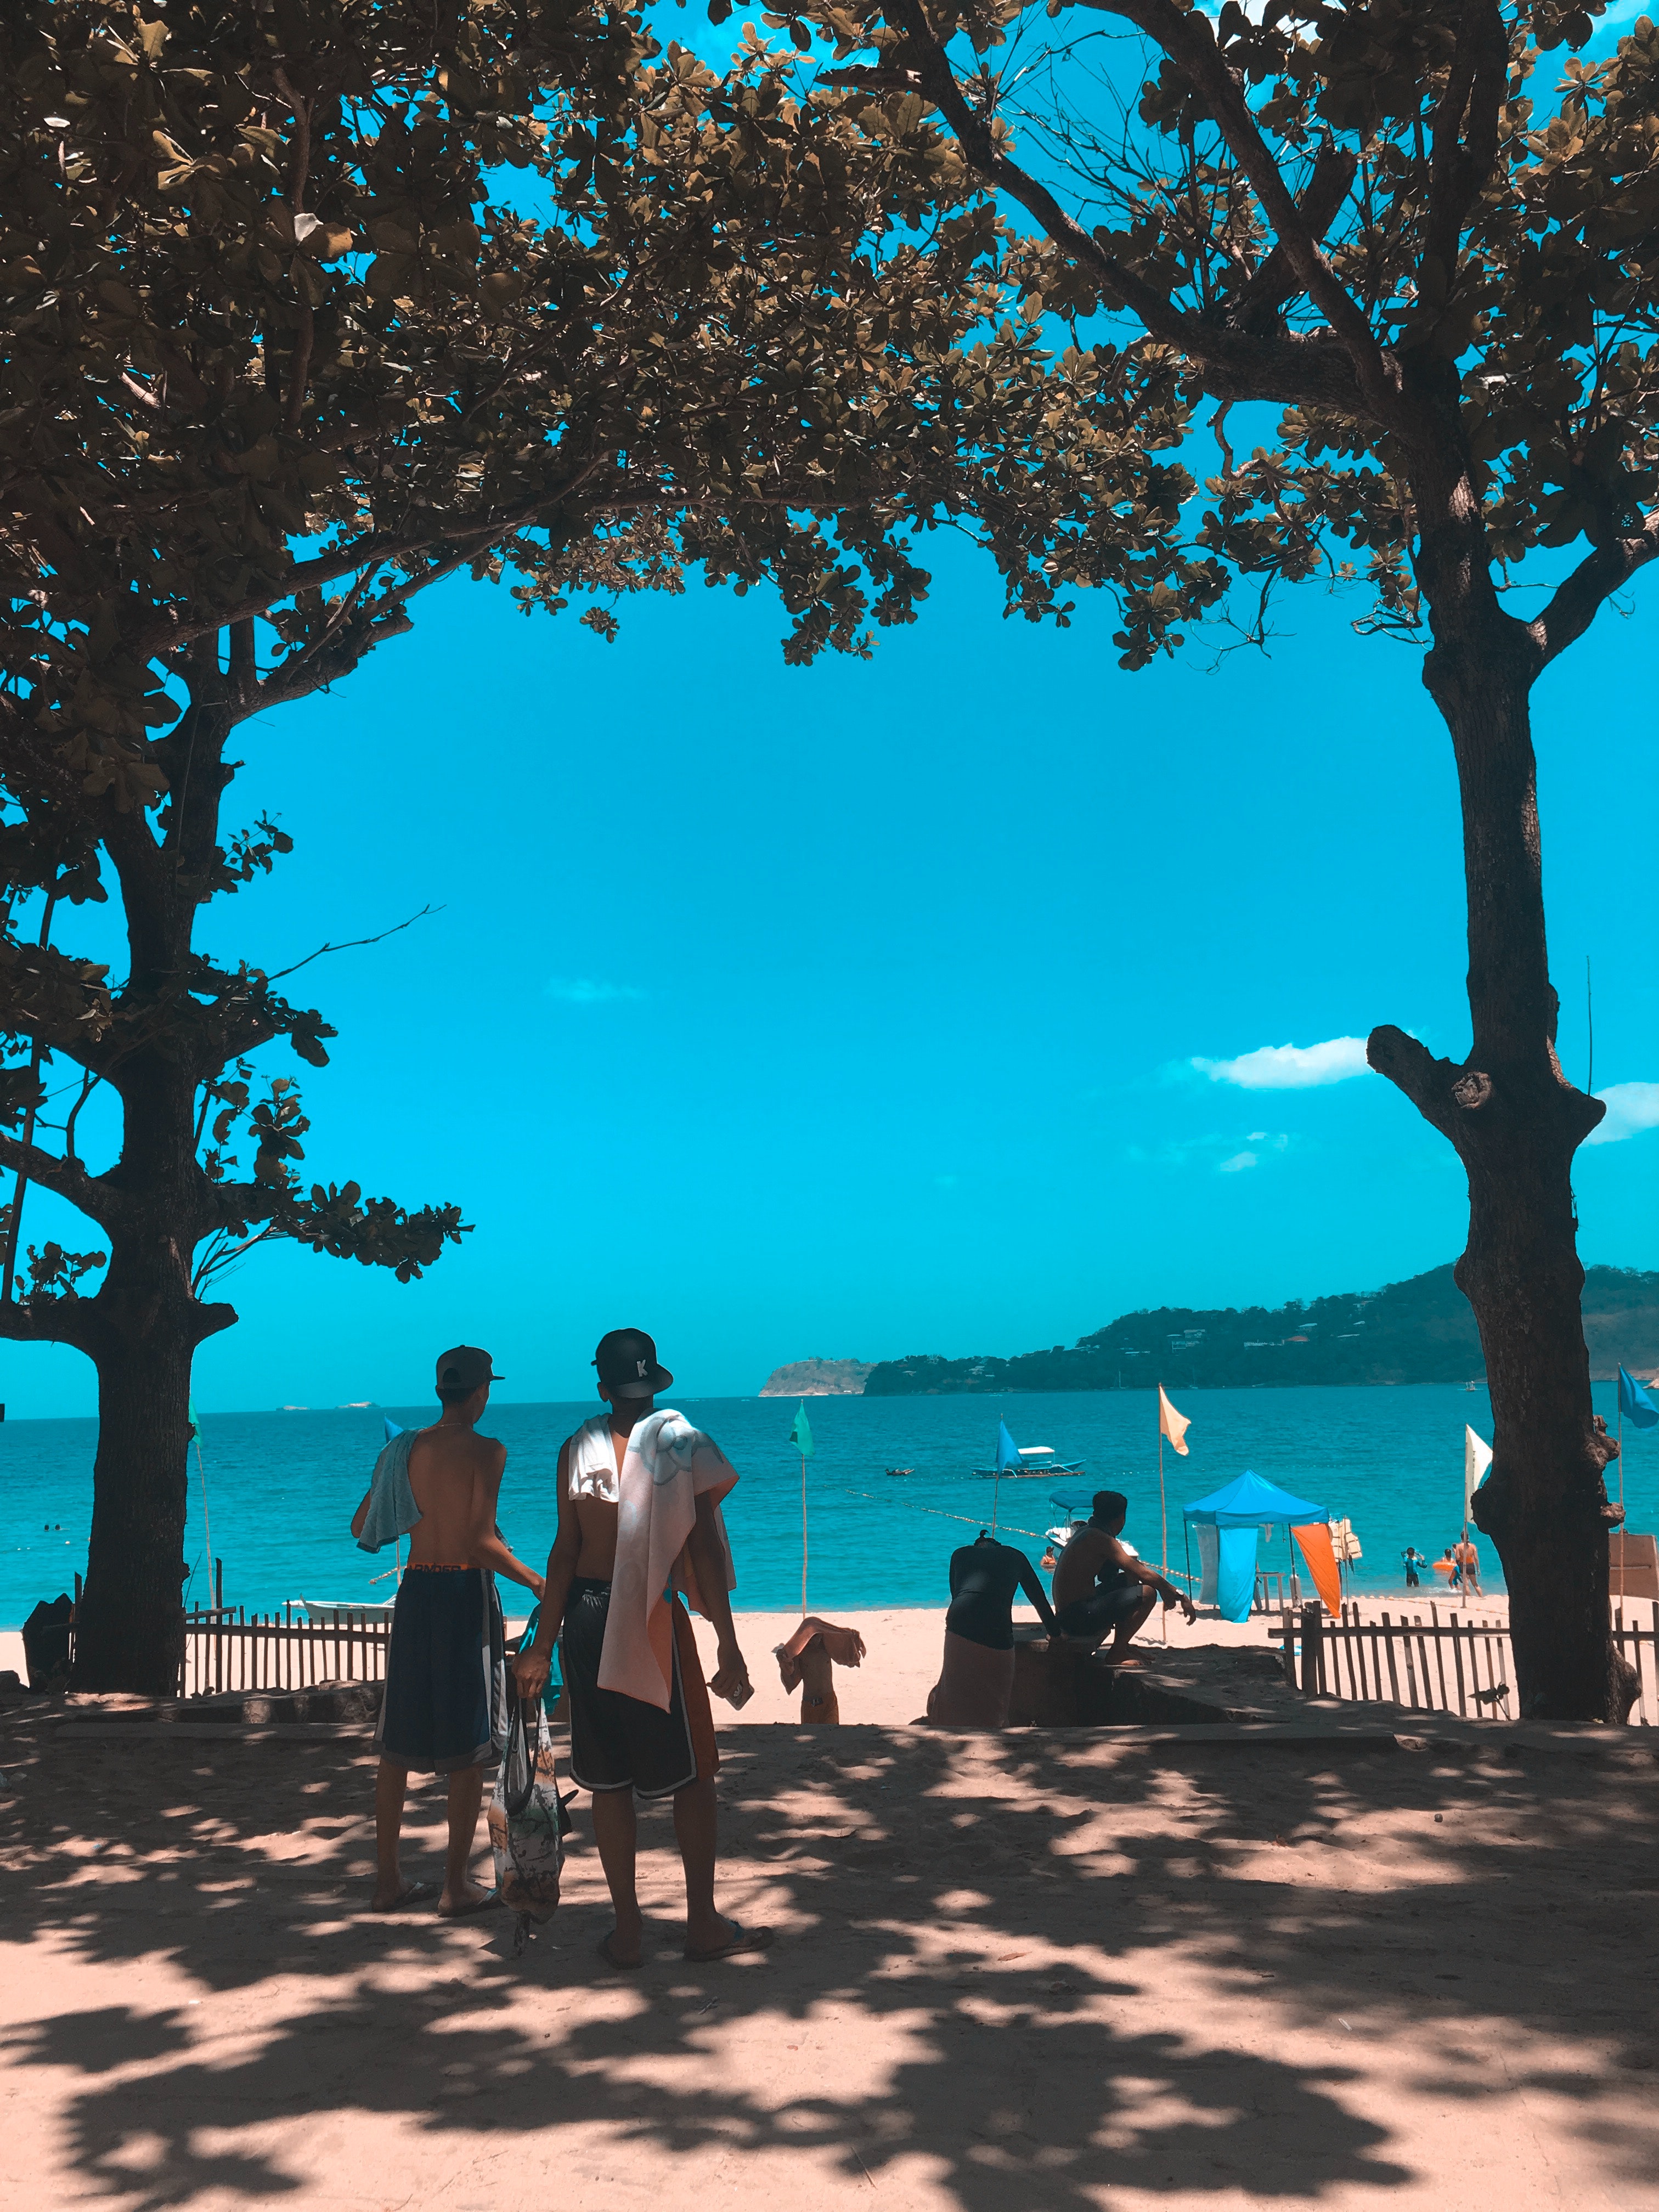
People in nature, tree, green, aqua, blue, turquoise, azure, sky, leisure, vacation, teal, tourism, travel, summer, woody plant, branch, water, spring, adaptation, plant, fun, sea, Tints and shades, photography, world, electric blue, beach, tropics, ocean, holiday